The Last Ringbearer

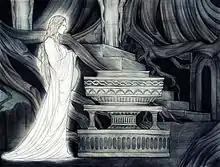
Refer to caption

The last of the Nazgûl, Sharya-Rana, visits Haladdin and explains that the physical world, Arda, is linked to the magical world from which the Elves came by the power of Galadriel's Mirror in Lórien and the palantírs. Haladdin is given the task of destroying the Mirror to separate the worlds and complete the goal of making men truly free. Haladdin is chosen as he is a rare individual in whom there is absolutely no magic and has a tendency to behave irrationally, for example joining the Mordorian army as a medic to impress his girlfriend and almost dying as a result, instead of putting his talents to better use at home in the university. While the Nazgûl cannot foresee how the quest is to be completed, he is able to provide Haladdin with useful information, including the current location of the palantírs.